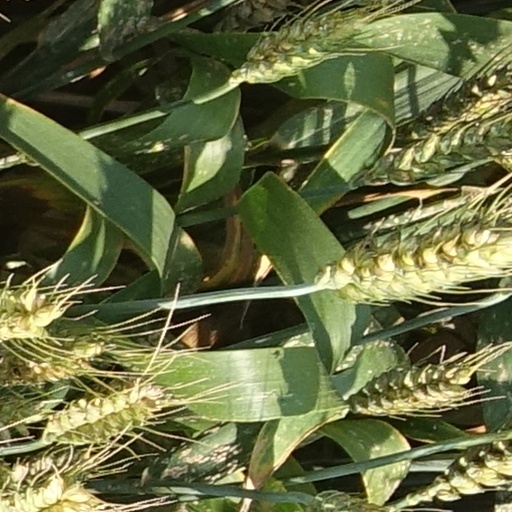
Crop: wheat